Lawrence Saint

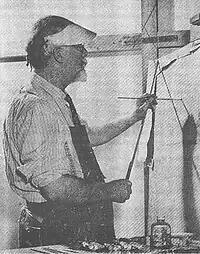
Lawrence Saint working in his studio

Lawrence Bradford Saint (January 30, 1885 – June 22, 1961) was an American stained glass artist. His work is most notably featured in the Washington National Cathedral where he served as the head of the stained glass department.